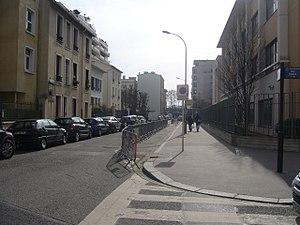
Rue Edith Cavell, Courbevoie, France
La rue Edith-Cavell est une voie de communication située à Courbevoie.